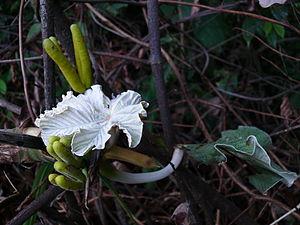
Le Kinkajou est une espèce de mammifères arboricoles et nocturnes de la forêt humide des Guyanes, de l'Amazonie, des Andes et de l'Amérique centrale.
Le genre Cecropia regroupe des arbres dioïques de la famille des Cecropiaceae, ou des Urticaceae selon la classification phylogénétique présents sur l'écozone néotropicale. Les Cecropias sont des espèces pionnières que l'on retrouve donc fréquemment dans les forêts secondaires. En Afrique, il existe un genre vicariant appartenant à la même famille : Musanga.